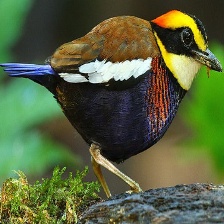
Species: BANDED PITA
Scientific name: HYDRORNIS GUAJANA